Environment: real
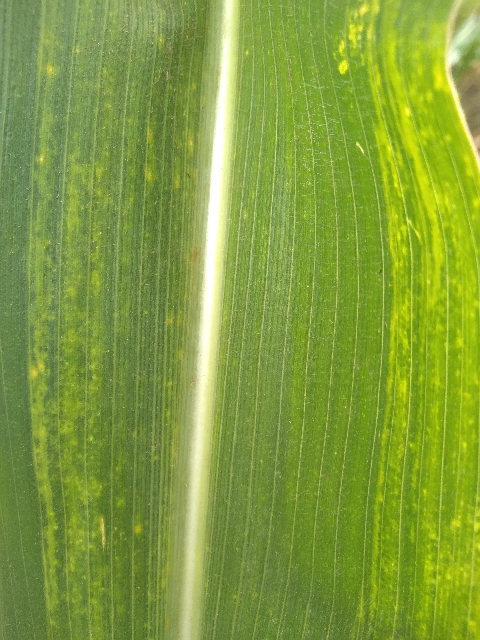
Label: lethal_necrosis